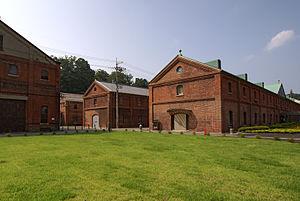
Maizuru est une municipalité ayant le statut de ville dans la préfecture de Kyoto, au Japon. La ville a reçu ce statut en 1943. Elle abrite depuis le début du XXe Siècle une des principales bases navales de la marine japonaise.